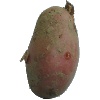
Label: Potato Red 1